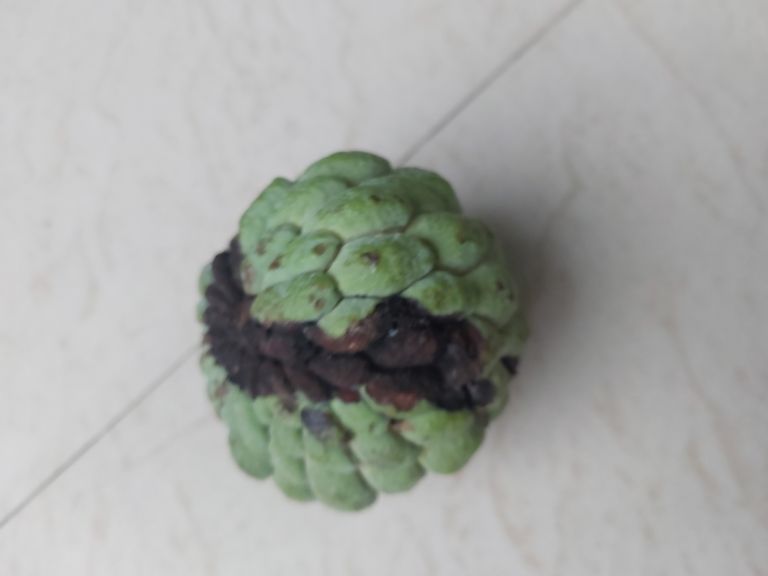
Disease label: Diplodia Rot